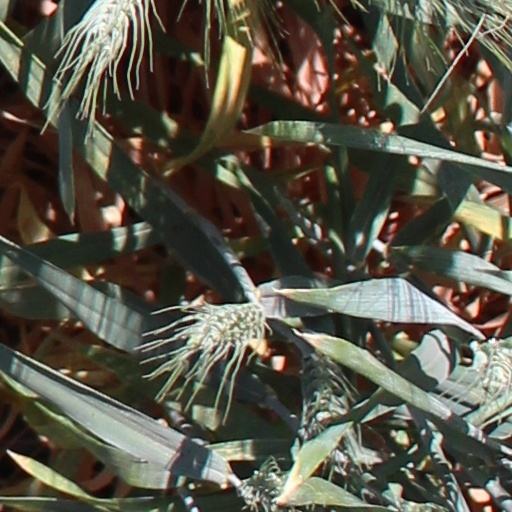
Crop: wheat